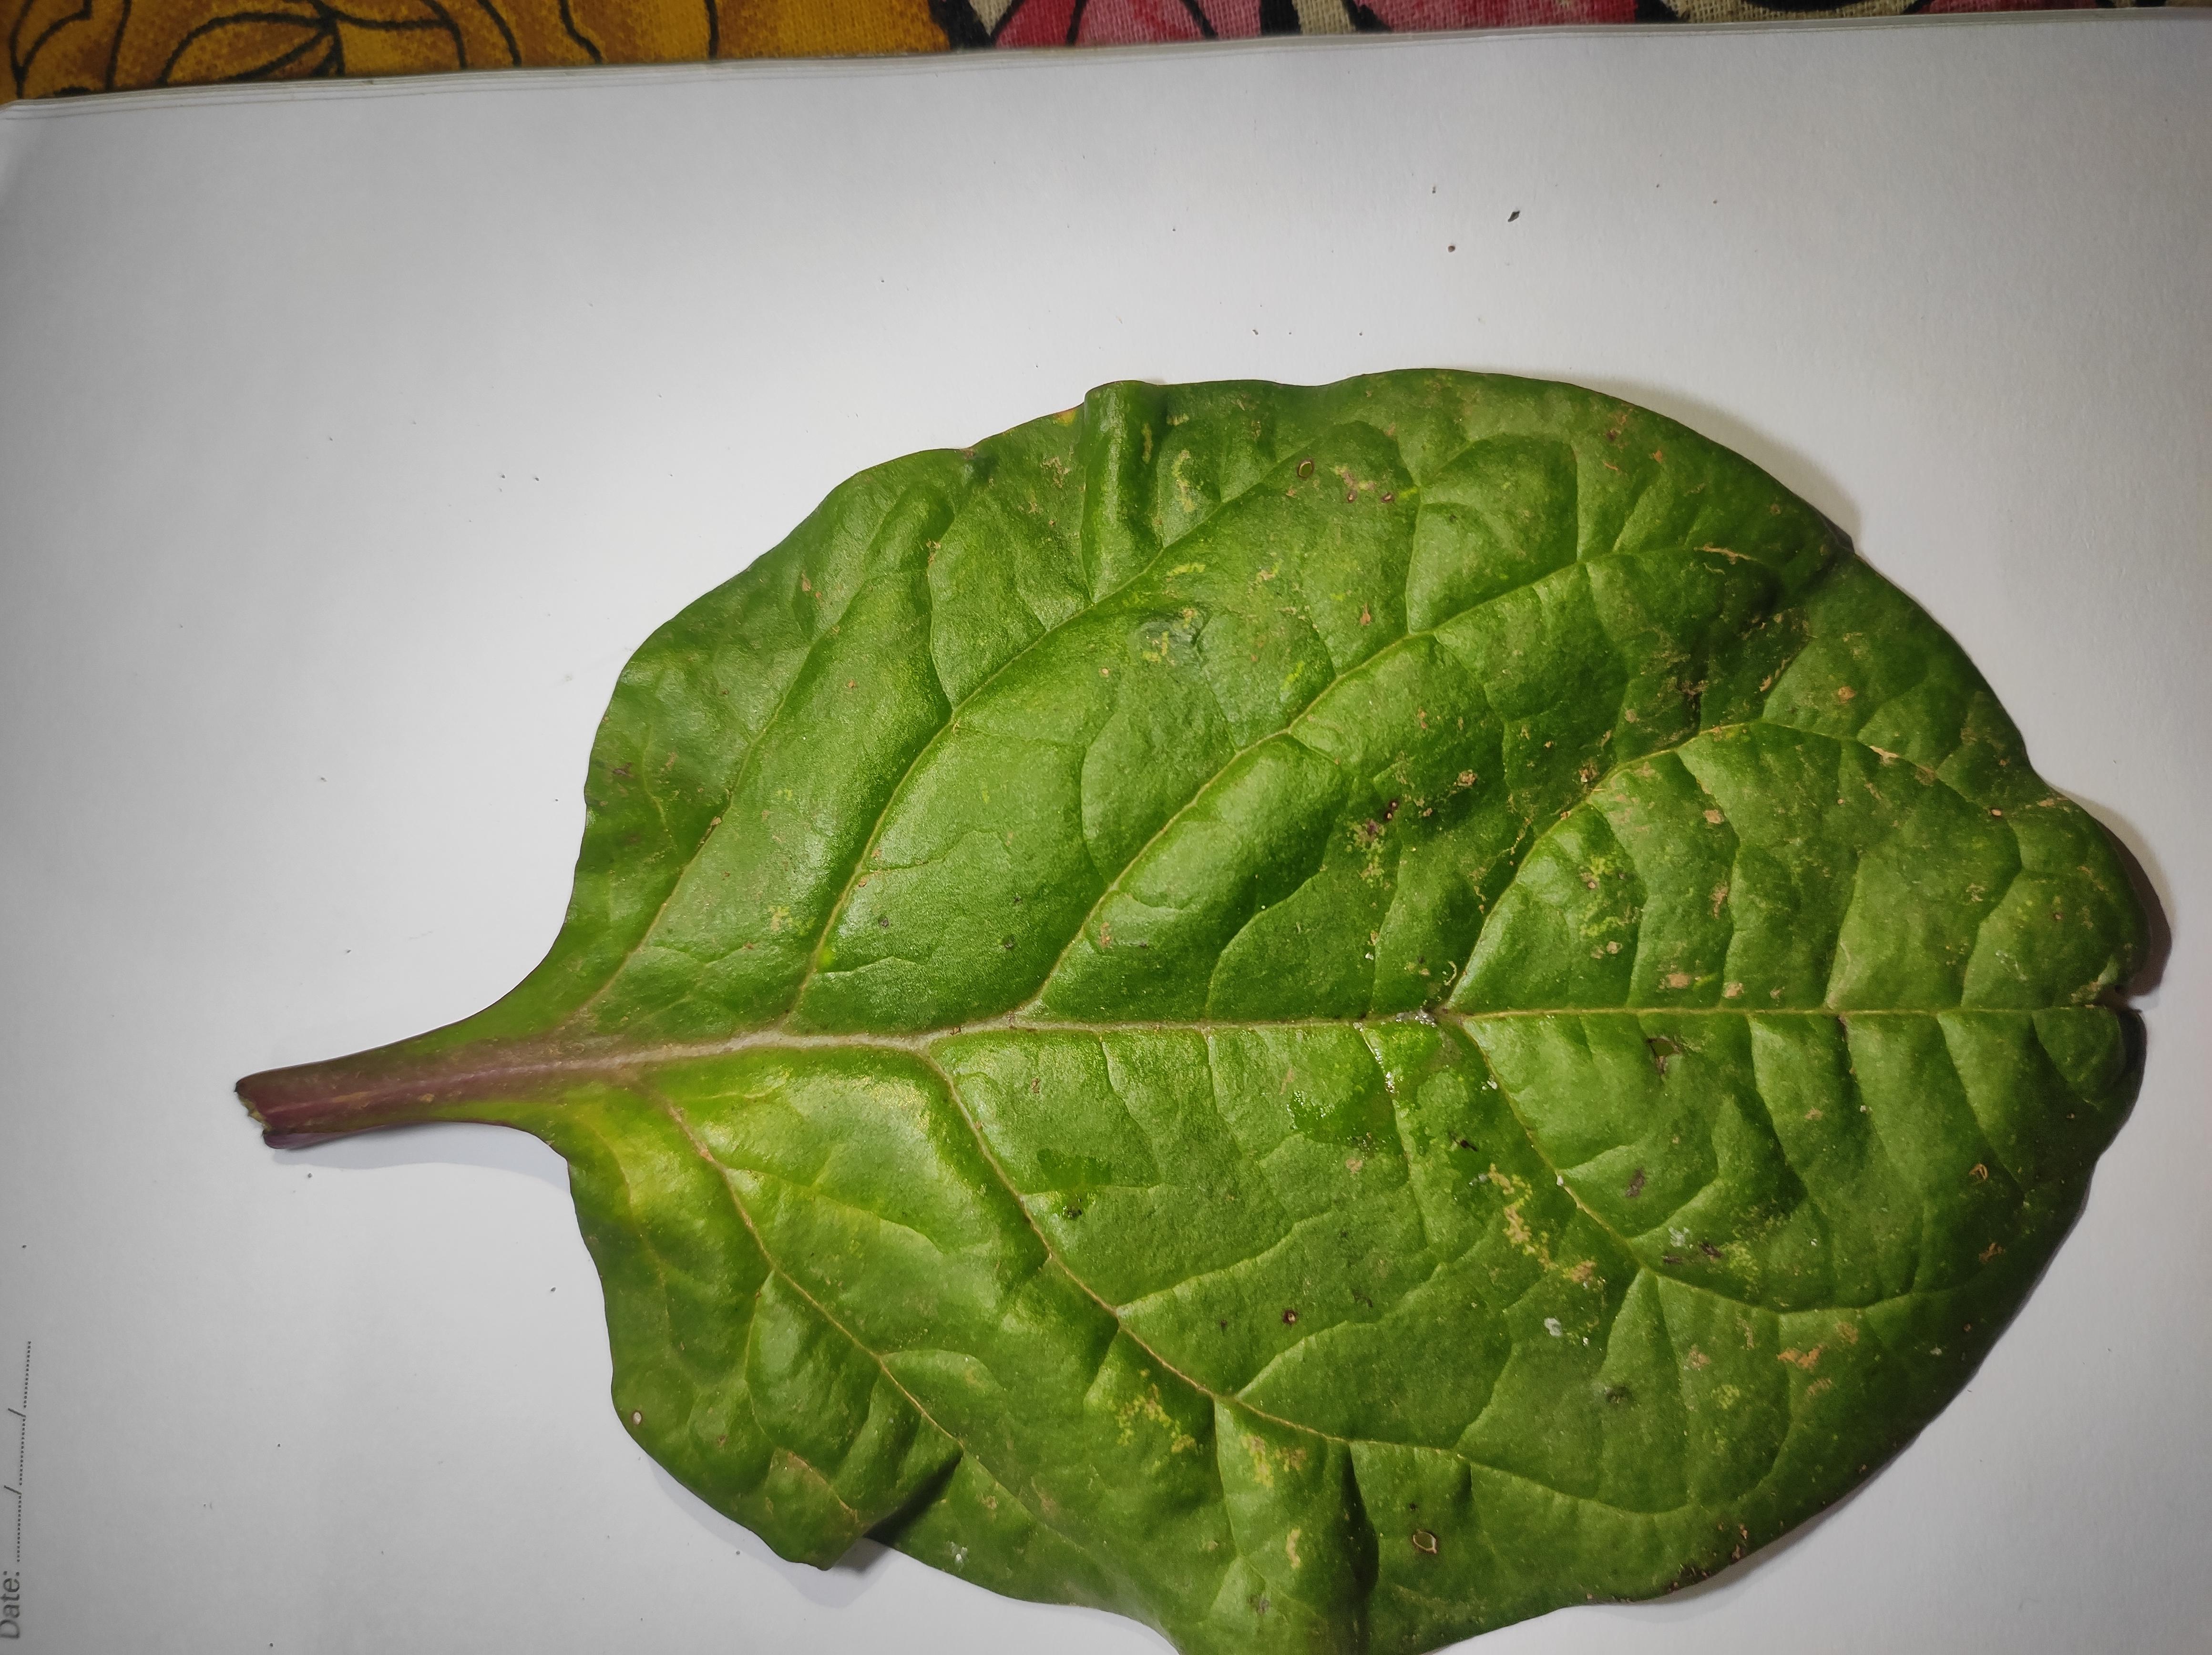
Label: healthy